Minus20degree

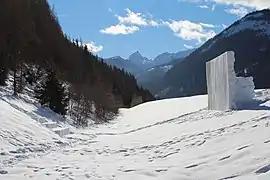
Snow Cinema for Helga Fanderl's "Film Auf Schnee" of minus20degree 2022. The screen measured approximately 3 by 5 meters.

The art biennale has consistently invited artists from around the world, and each edition is thematically defined. Artists are invited by the curators of the exhibition, or (since 2016) selected from an open call by a jury. m20d began as an informal presentation of art films projected onto a screen made from snow. Since then it has organically grown into the art biennale that it is today. Artworks are mostly, if not entirely site specific, and are made especially for the art biennale. Artists must confront the challenges and opportunities presented by the winter landscape of Flachau (and its surroundings), making use of the snow and winter environment to inform their artworks. Due to being in public space, the audience includes people who have travelled for the exhibition, as well as locals of the village, and tourists who are on ski vacations.